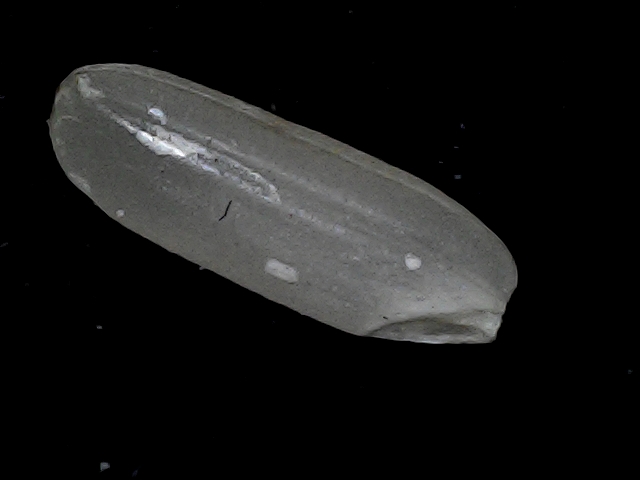
Rice variety: BD85